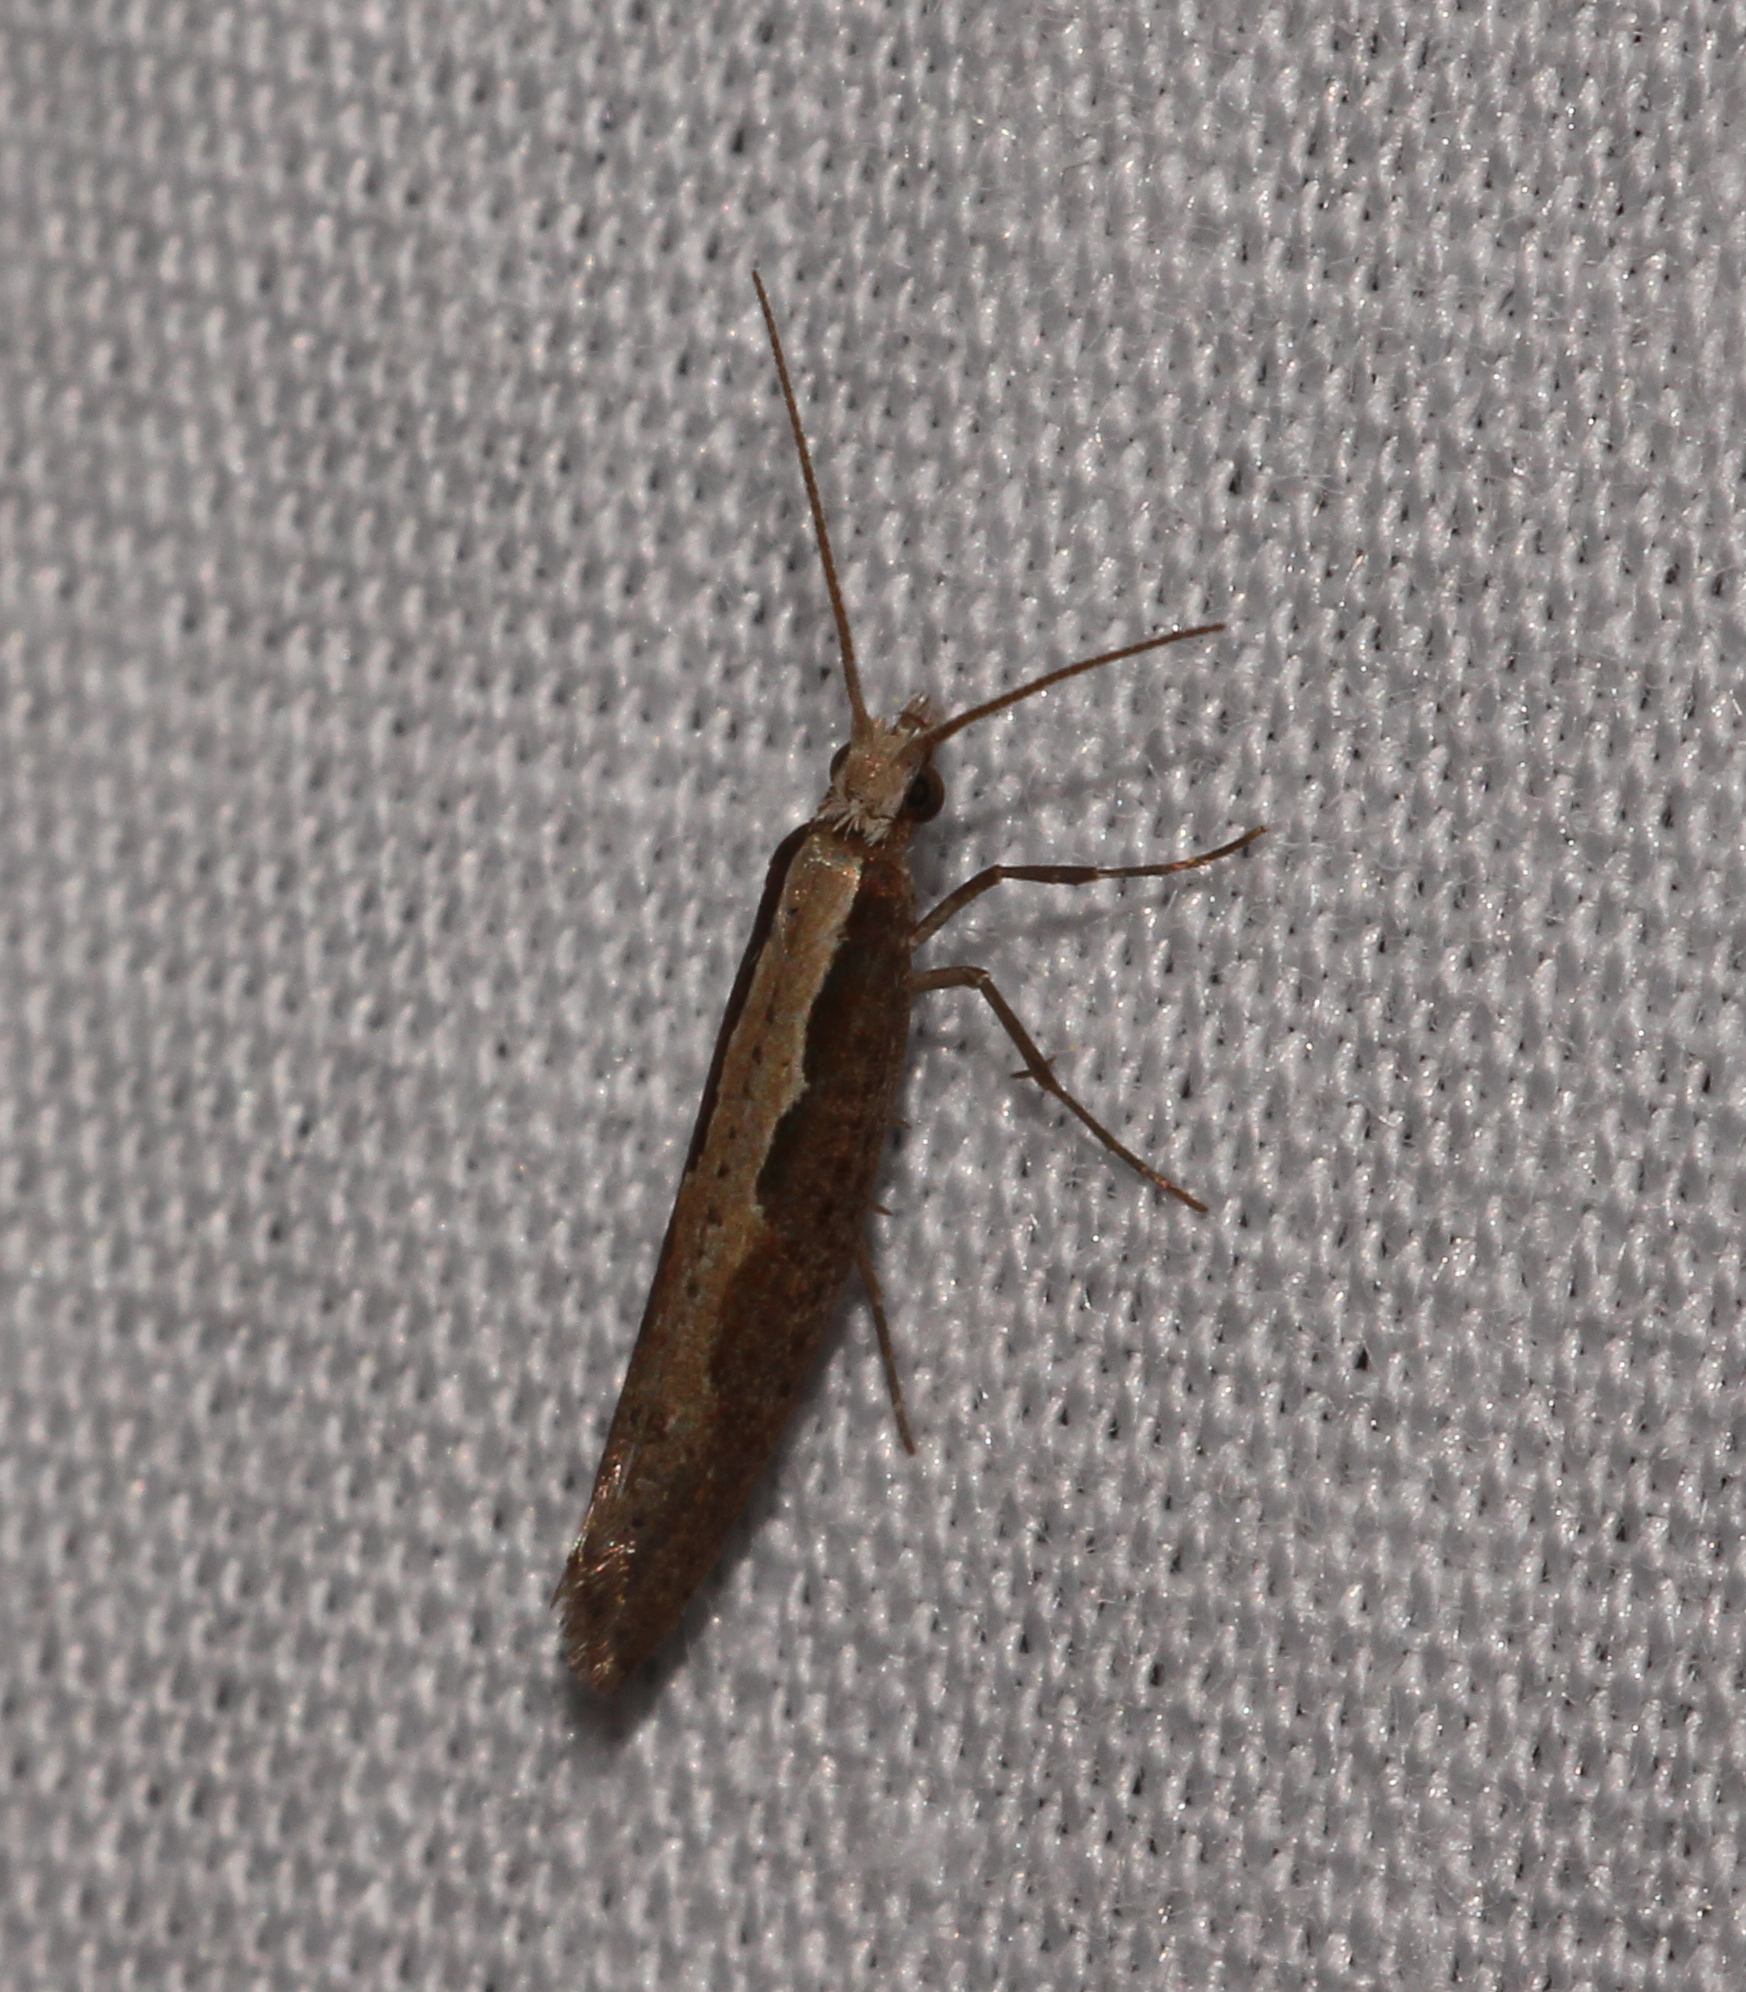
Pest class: diamondback_moth